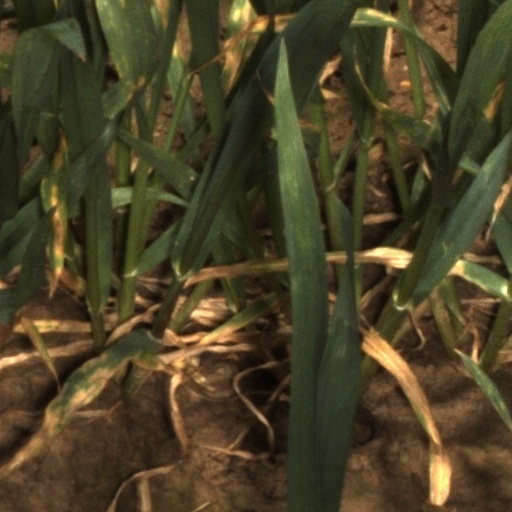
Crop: wheat